David Plotz

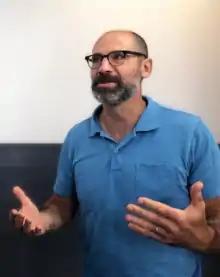
Plotz in 2019

David A. Plotz (born January 31, 1970) is an American journalist and former CEO of "Atlas Obscura", an online magazine devoted to discovery and exploration. A writer with "Slate" since its inception in 1996, Plotz was the online magazine's editor from June 2008 until July 2014, succeeding Jacob Weisberg. Plotz is the founder and CEO of the local-news podcast network, City Cast.